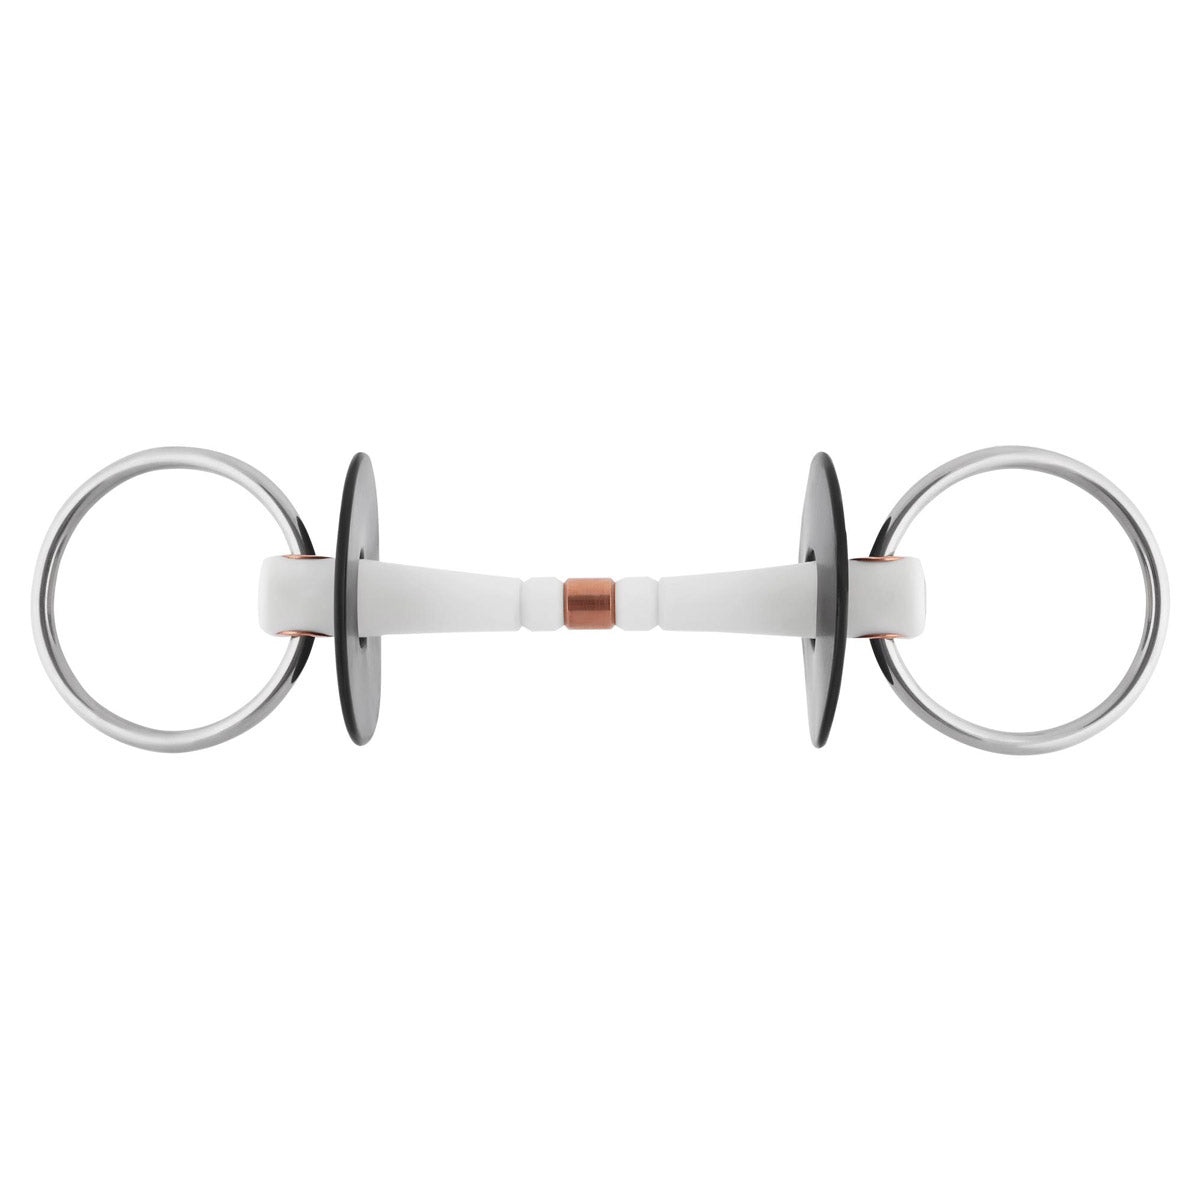
Nathe Loose Ring Bit with Copper Middle Link
Description - Nathe Loose Ring snaffle 20 mm with flexible Mullen Mouth. copper middle link mouth and tongue friendly the copper part fosters the acceptance of the bit and stimulates the flow of saliva improves the chewing activity of the horse steady and even pressure on the tongue bit guards protect the lips Specification - Made of high-quality Thermoplast For satisfaction and motivation on sensitive and mouth-sensitive horses Excellent tolerance, anti-allergic Food safe, solvent free, no plasticisers Smooth surface, no eraser-effect Temperature-neutral, high flexibility when cold Dimensionally stable, high mechanic resistance Steel core in Standard bits (except size 110 mm) Side parts made of high-quality stainless steel Made in Germany
Brand: Nathe
Category: Sporting Goods > Outdoor Recreation > Equestrian > Horse Tack > Bridle Bits > Bridle Curb Bits